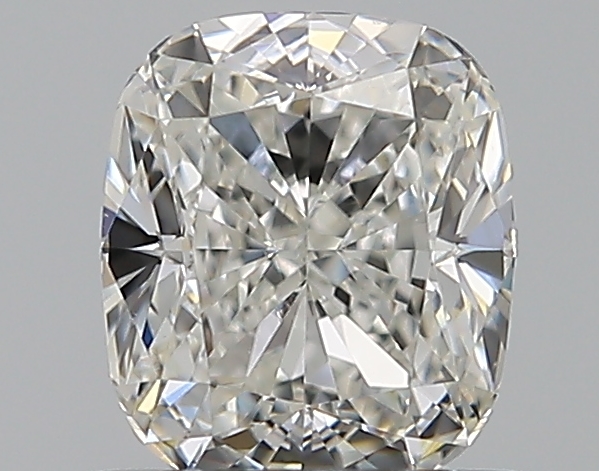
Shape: cushion
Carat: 0.75
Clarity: VS1
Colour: G
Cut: EX
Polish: EX
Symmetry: EX
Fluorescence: N
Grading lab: GIA
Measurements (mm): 5.51 x 4.78 x 3.32